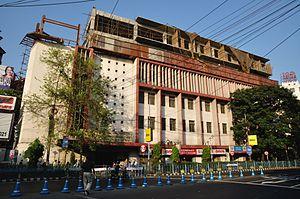
La Société asiatique a été fondée par William Jones le 15 janvier 1784 à Calcutta, alors siège de la Compagnie anglaise des Indes orientales. C'est la première association savante consacrée à la recherche et l'étude des langues et civilisations orientales.